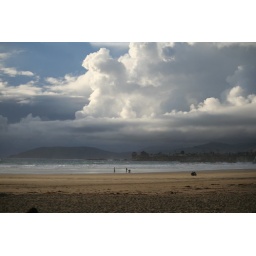
storm clouds over beach, ocean